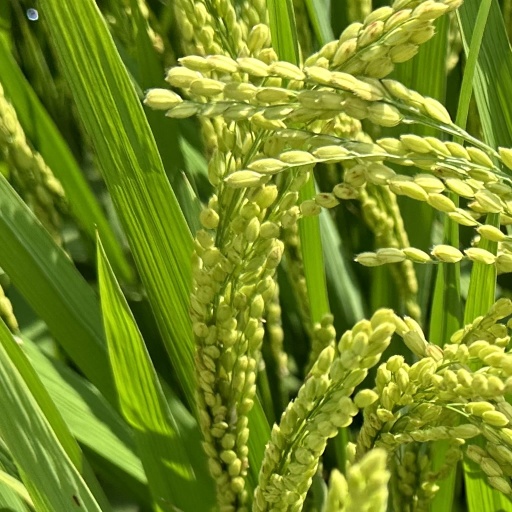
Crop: rice